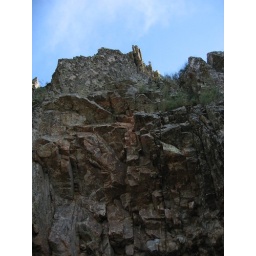
the rocks underneath the castle